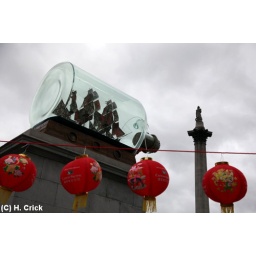
Nelsons Column and his viking ship in a bottle